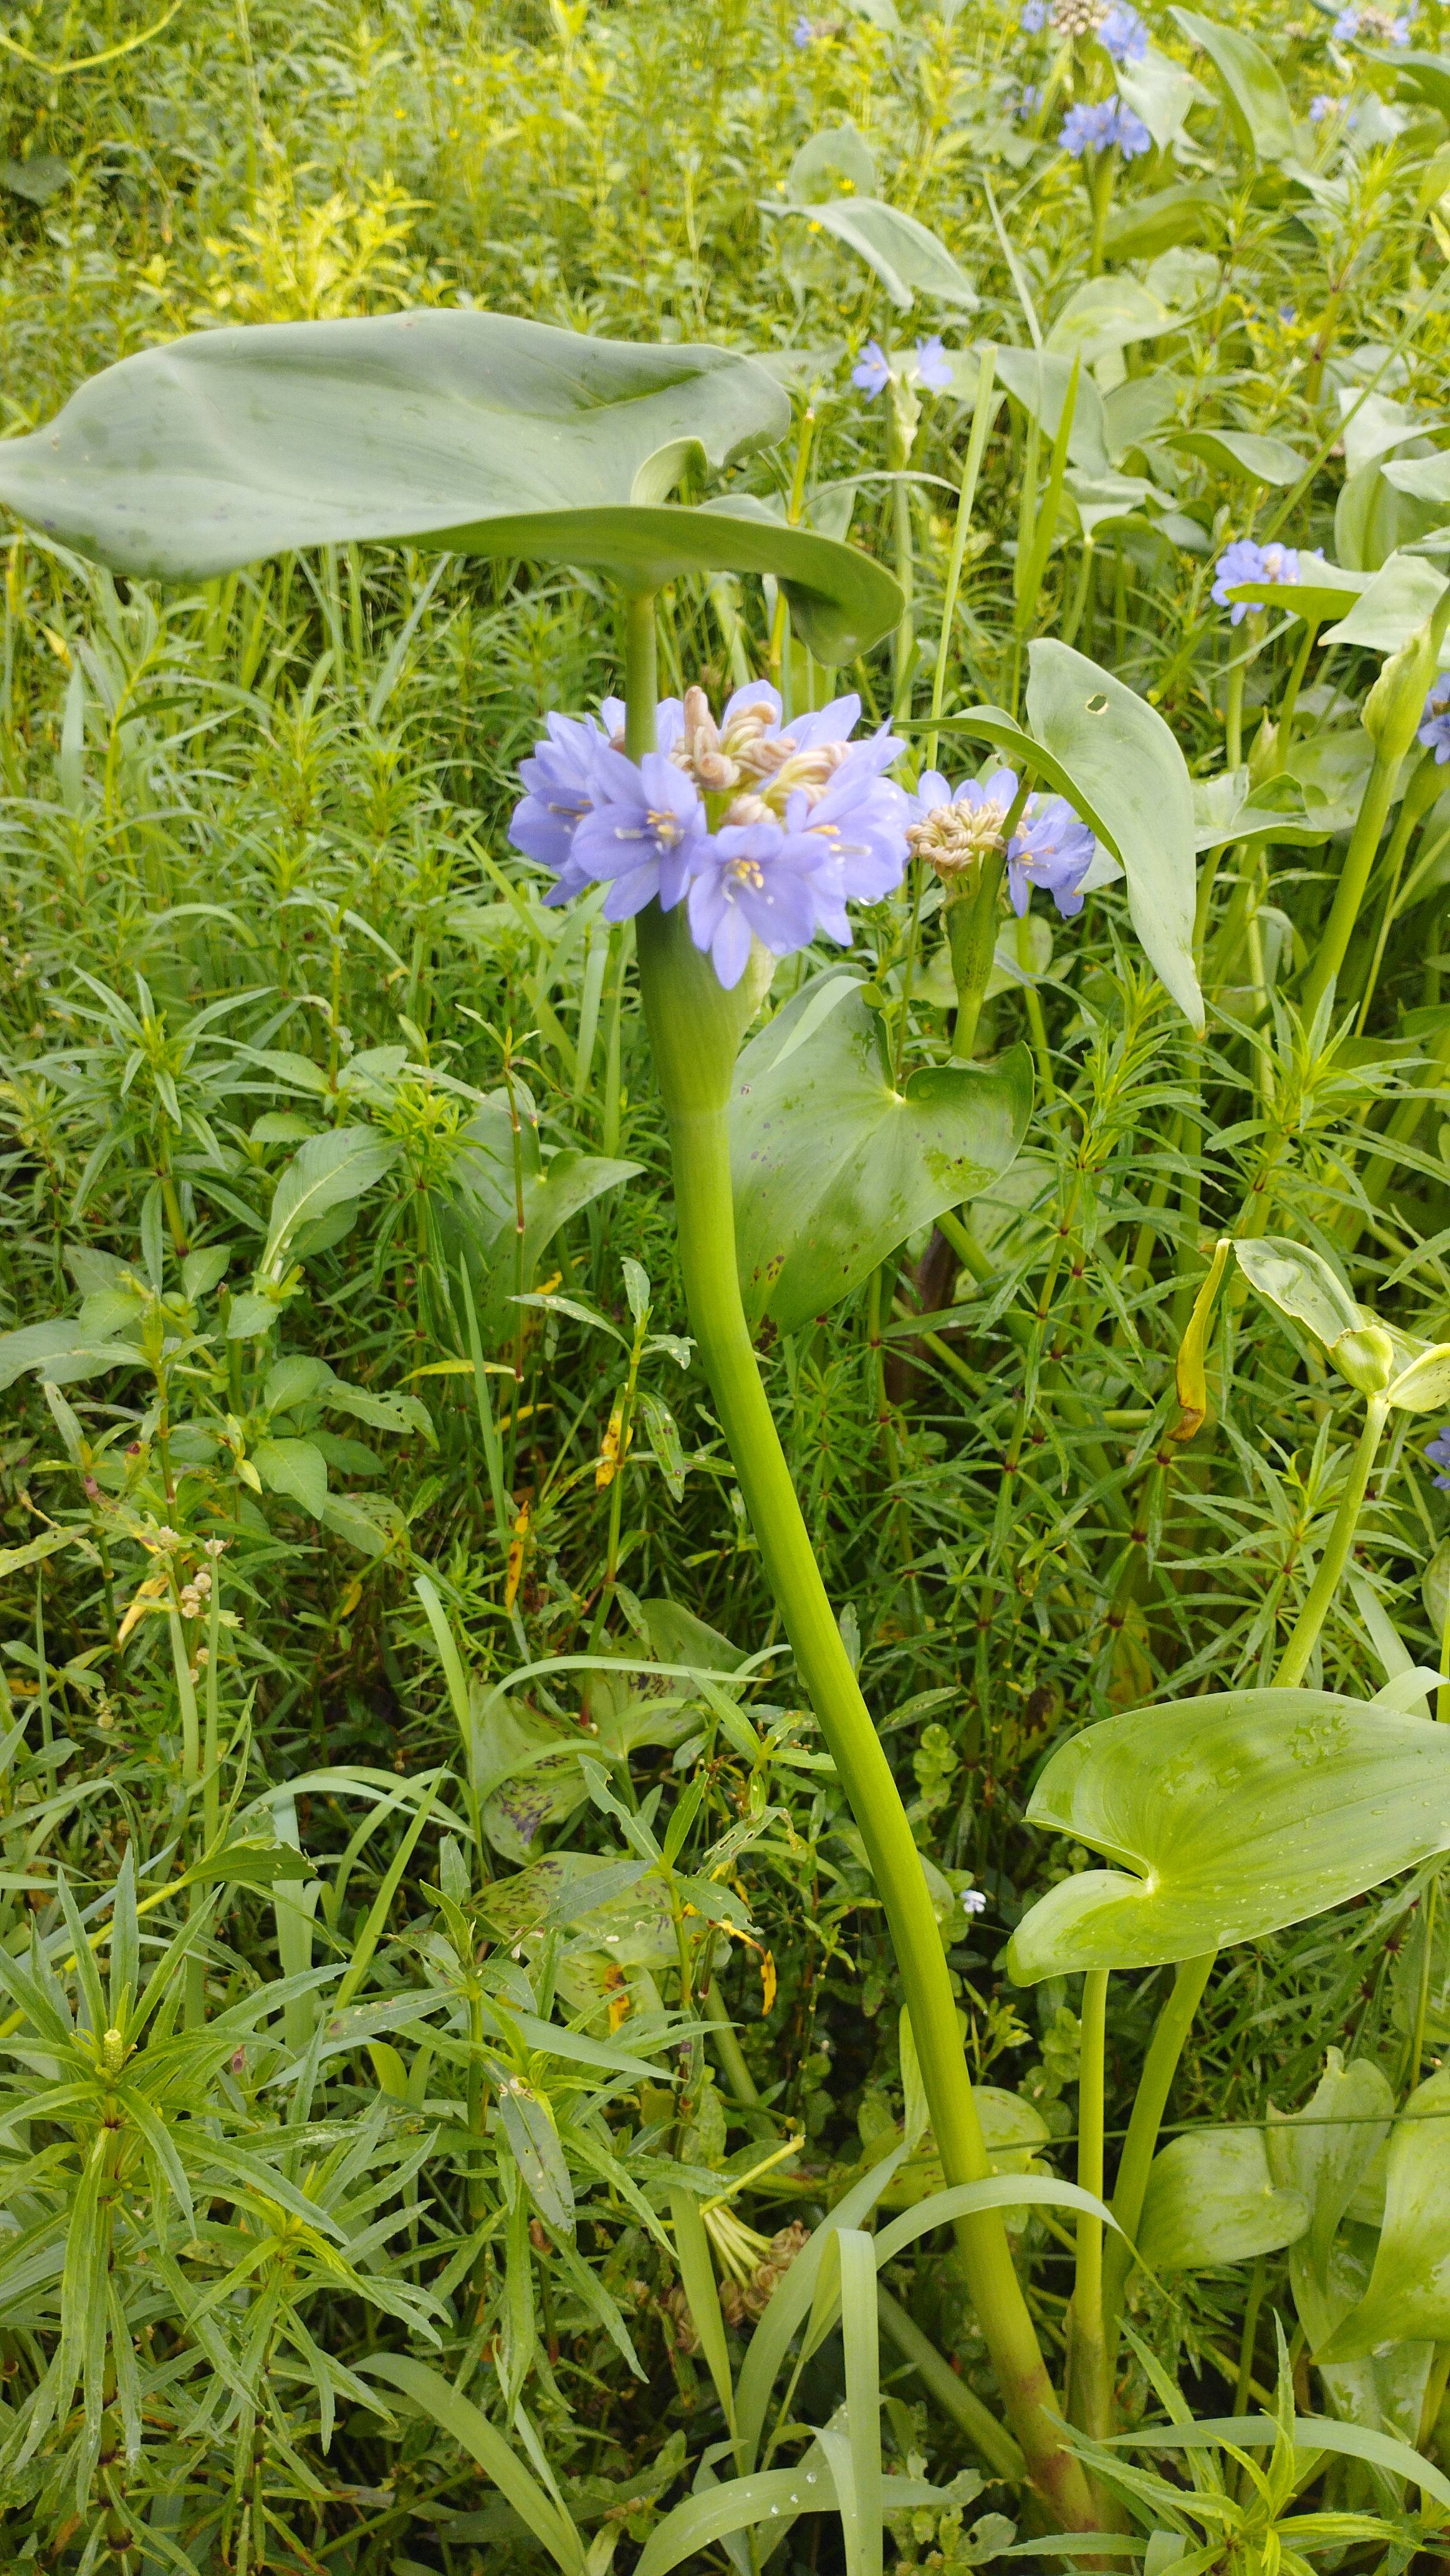
Species: Heartleaf False Pickerelweed (Monochoria korsakowii)